Soviet submarine K-70

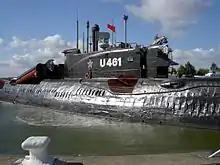
A photo of sister ship "K-24" in Peenemünde, Germany. The Argument (Front Door) radar is at the front of the sail, with the Front Piece datalink above it. Aft of the sail, the rear missile mount is visible, elevated to its maximum of 15°.

The submarines relied upon aircraft for their long-range anti-ship targeting which they received via the Uspekh-U datalink system. Their own Argument missile-guidance radar (NATO reporting name: Front Door) controlled the P-6 missiles until they were out of range via a datalink codenamed Front Piece. The missiles' onboard radar would detect the targets and transmit an image back to the submarine via video datalink so the crew could select which target to attack, after which the missile relied upon its own radar for terminal guidance. The Argument radar has a massive antenna that was stowed at the front of the sail and rotated 180° for use. The Front Piece antenna was mounted on top of the Argument antenna.